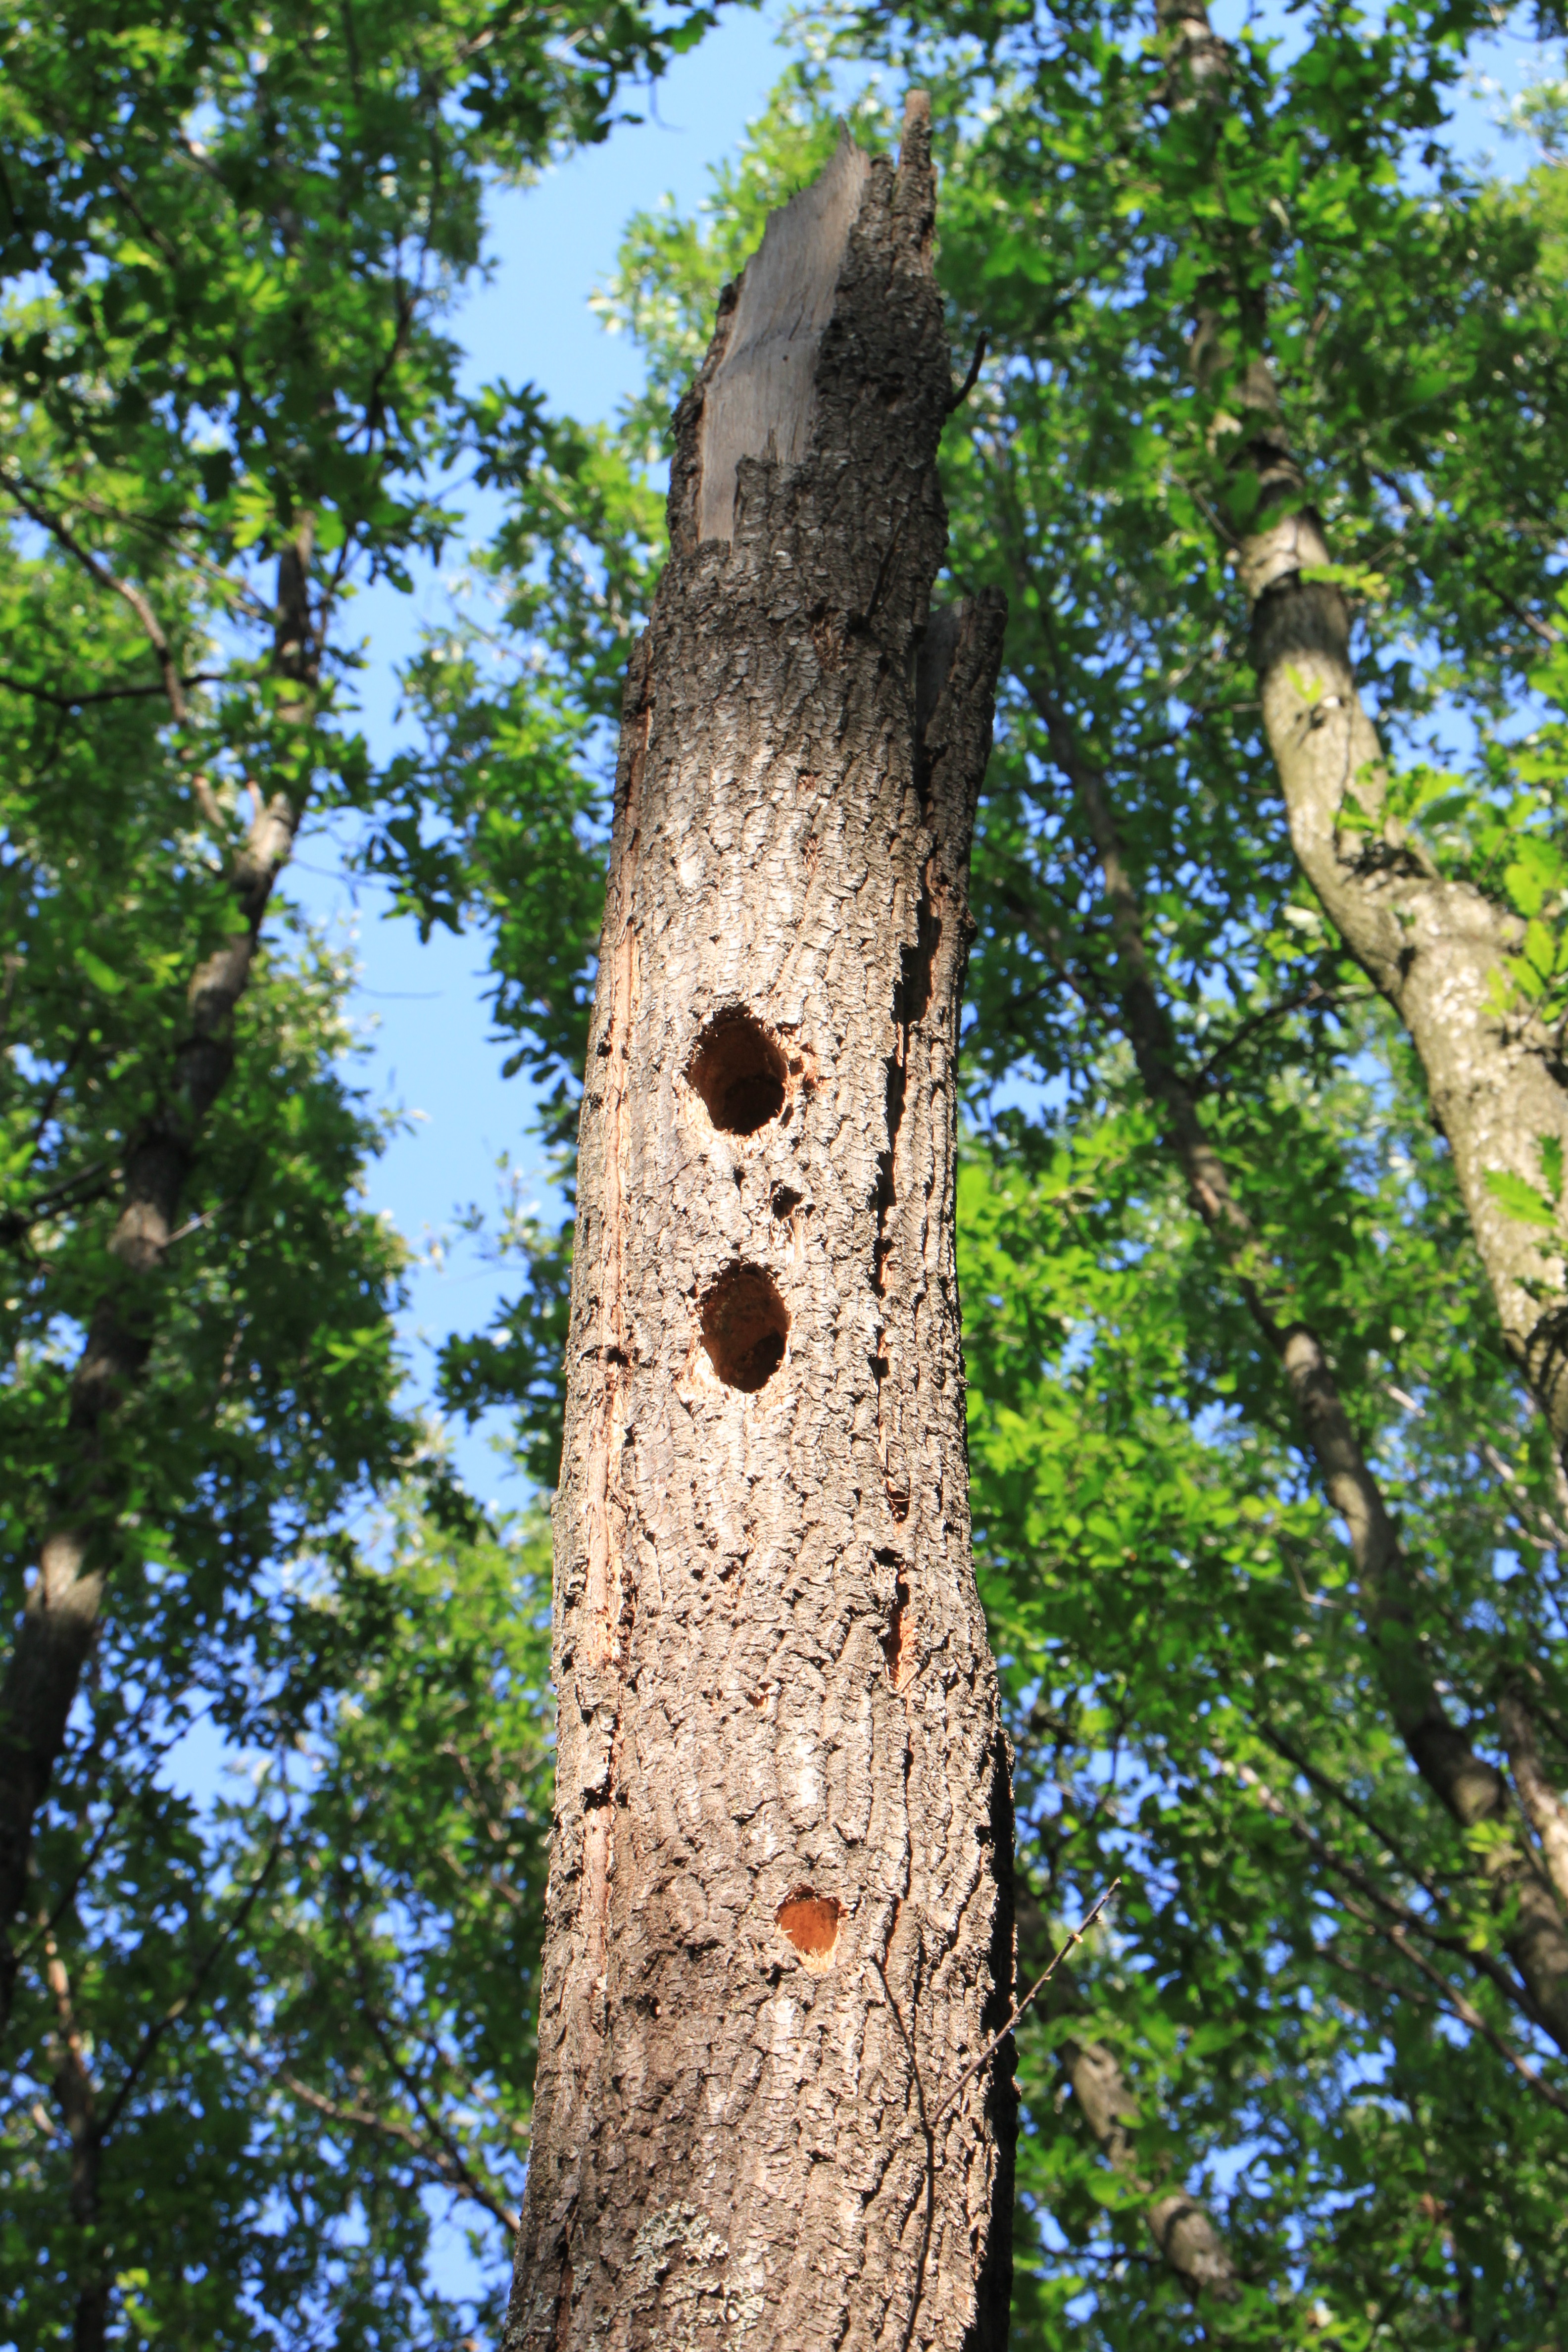
tree, nature, forest, branch, plant, wood, leaf, flower, trunk, botany, oak, woodland, holes, flowering plant, woody plant, land plant, woodpeckers